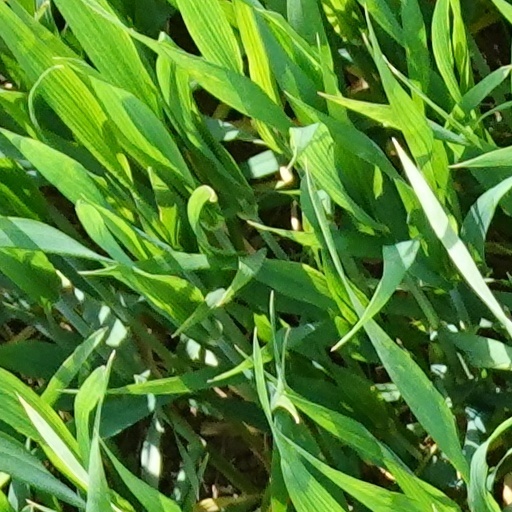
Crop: wheat